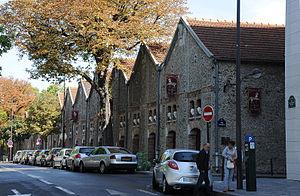
Le musée des arts forains dans le 12e arrondissement de Paris, France.
Le musée des Arts forains est situé dans le quartier de Bercy du 12ᵉ arrondissement de Paris, à l'extrémité sud-est du parc de Bercy. Il présente une collection d’objets du spectacle du 19ᵉ siècle et du 20ᵉ siècle.